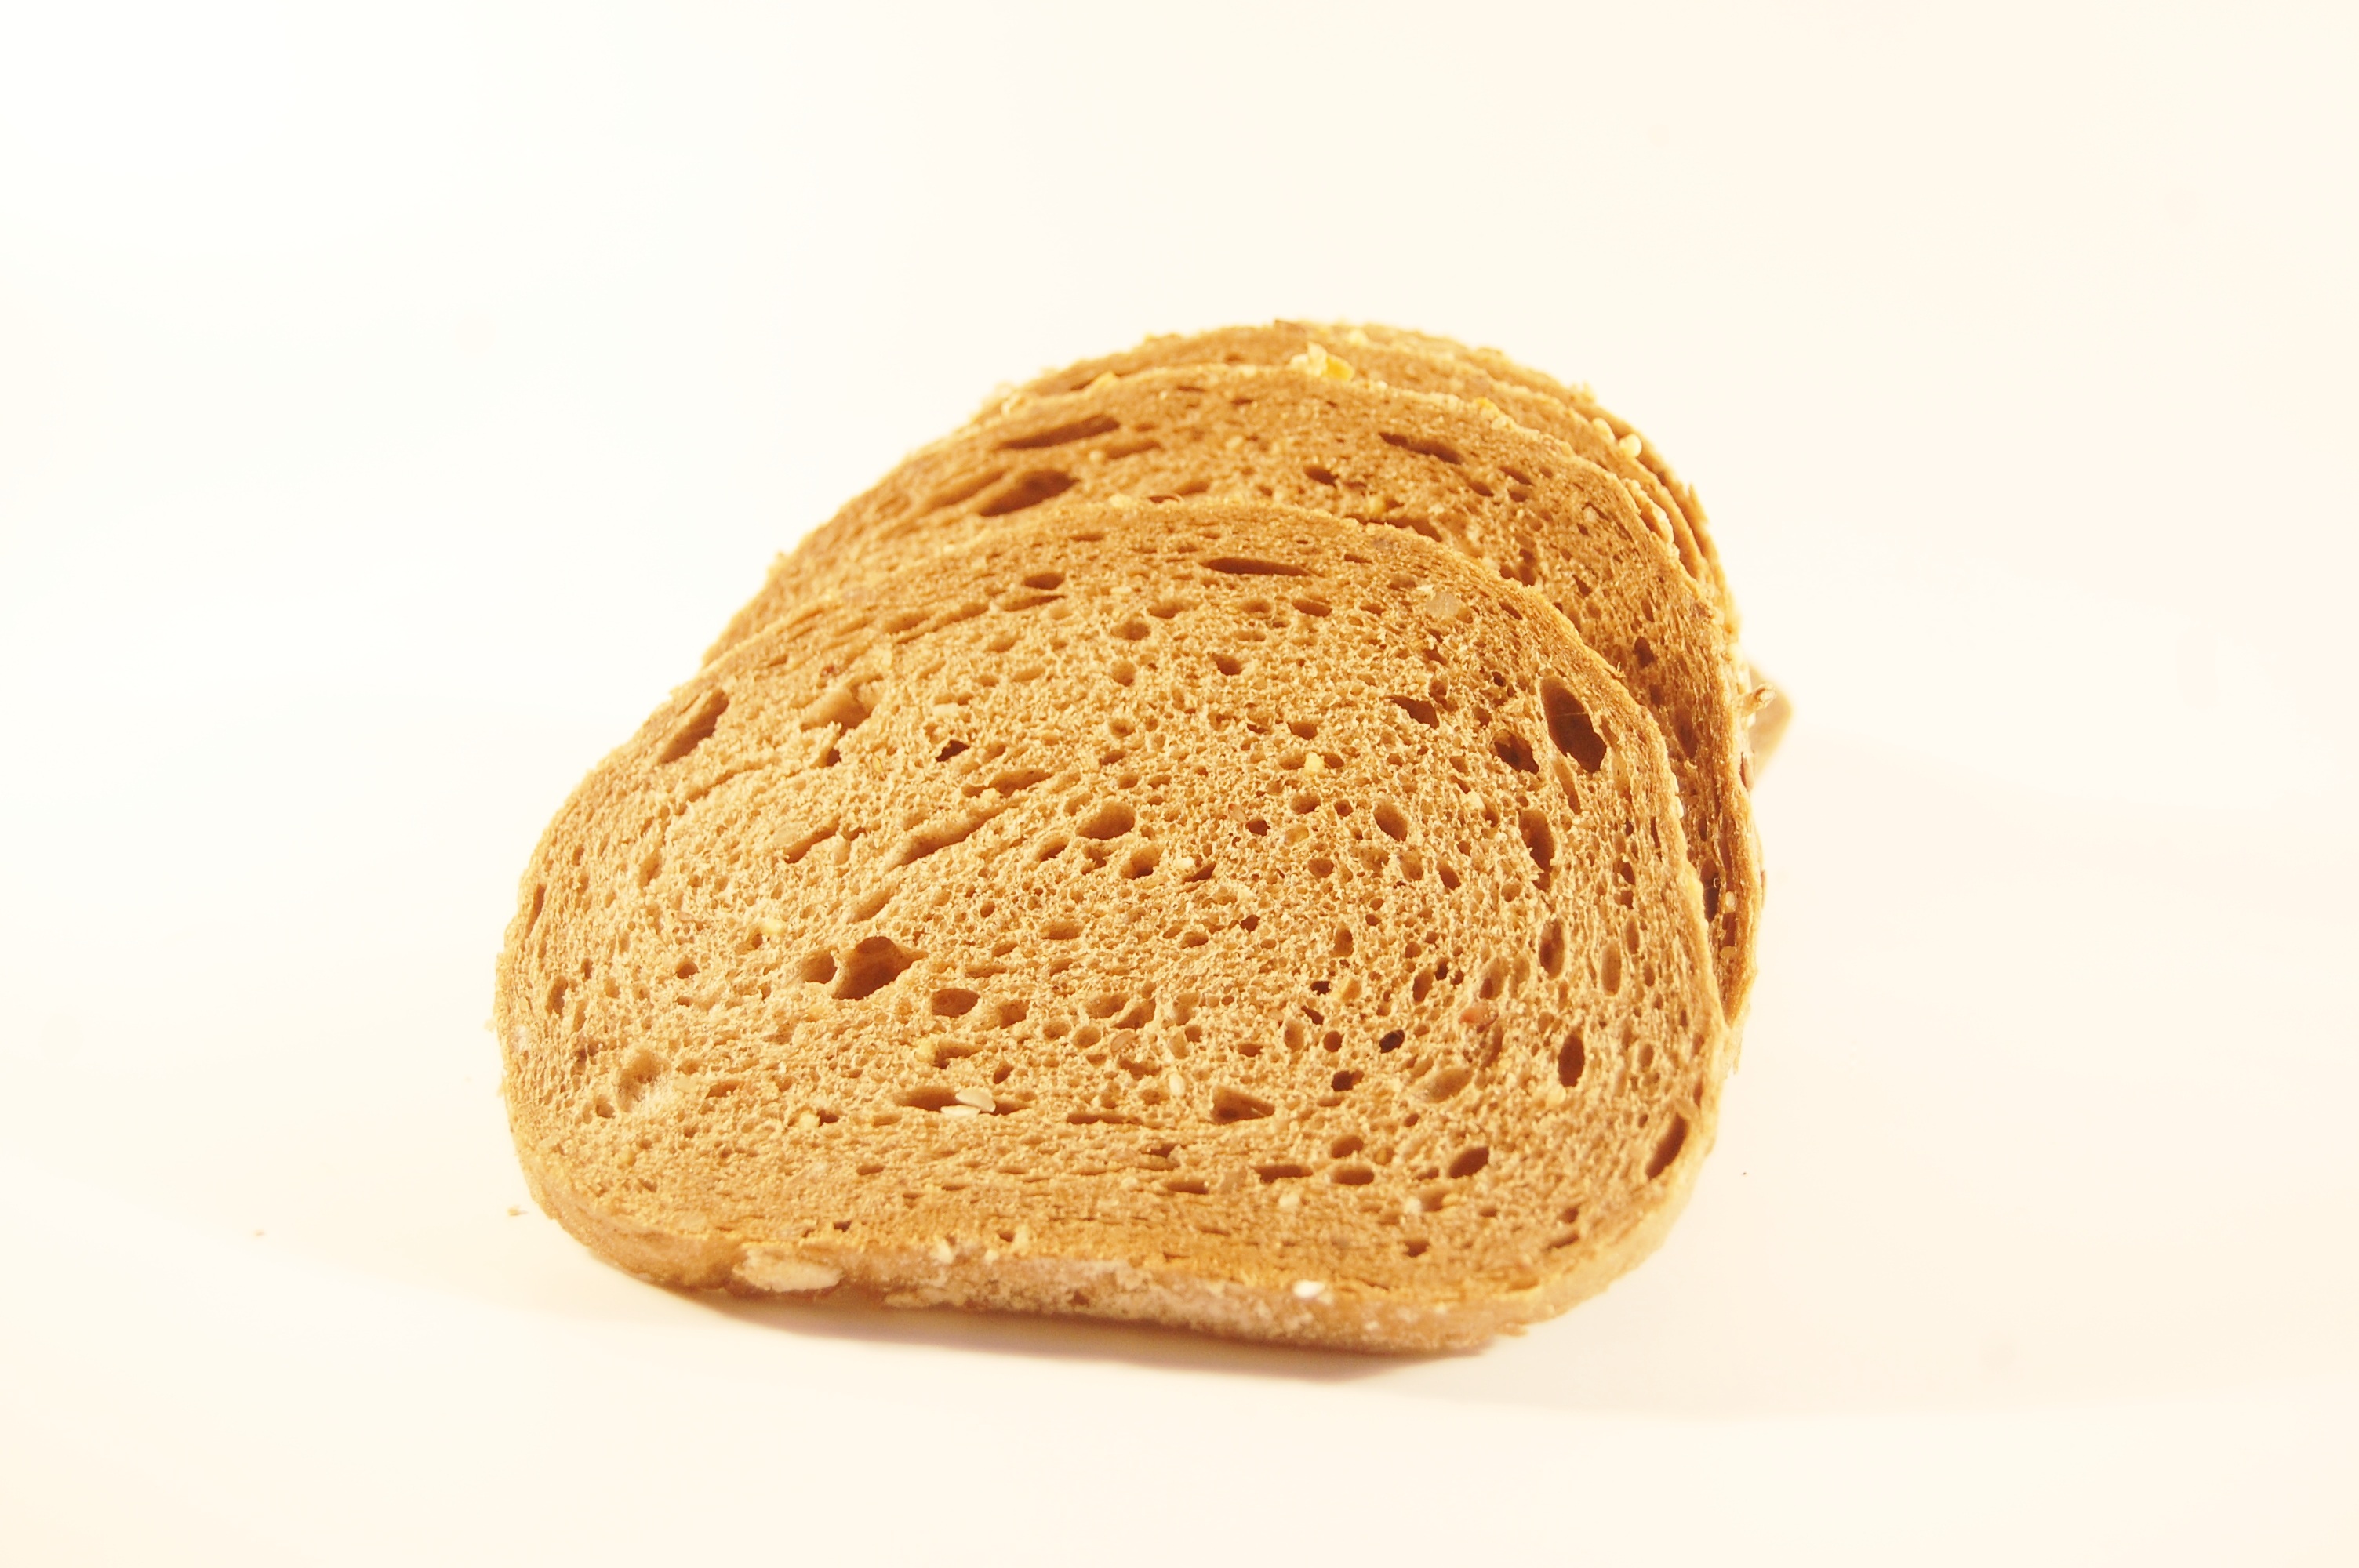
food, produce, fresh, breakfast, eat, bread, loaf, pastries, eating, baked goods, brown bread, rye bread, grass family, whole grain, sliced bread